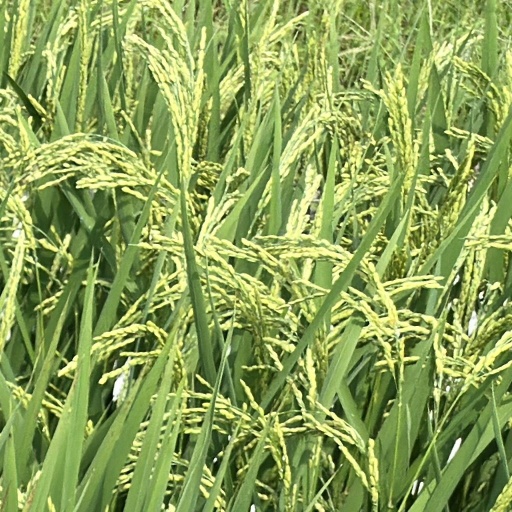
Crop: rice